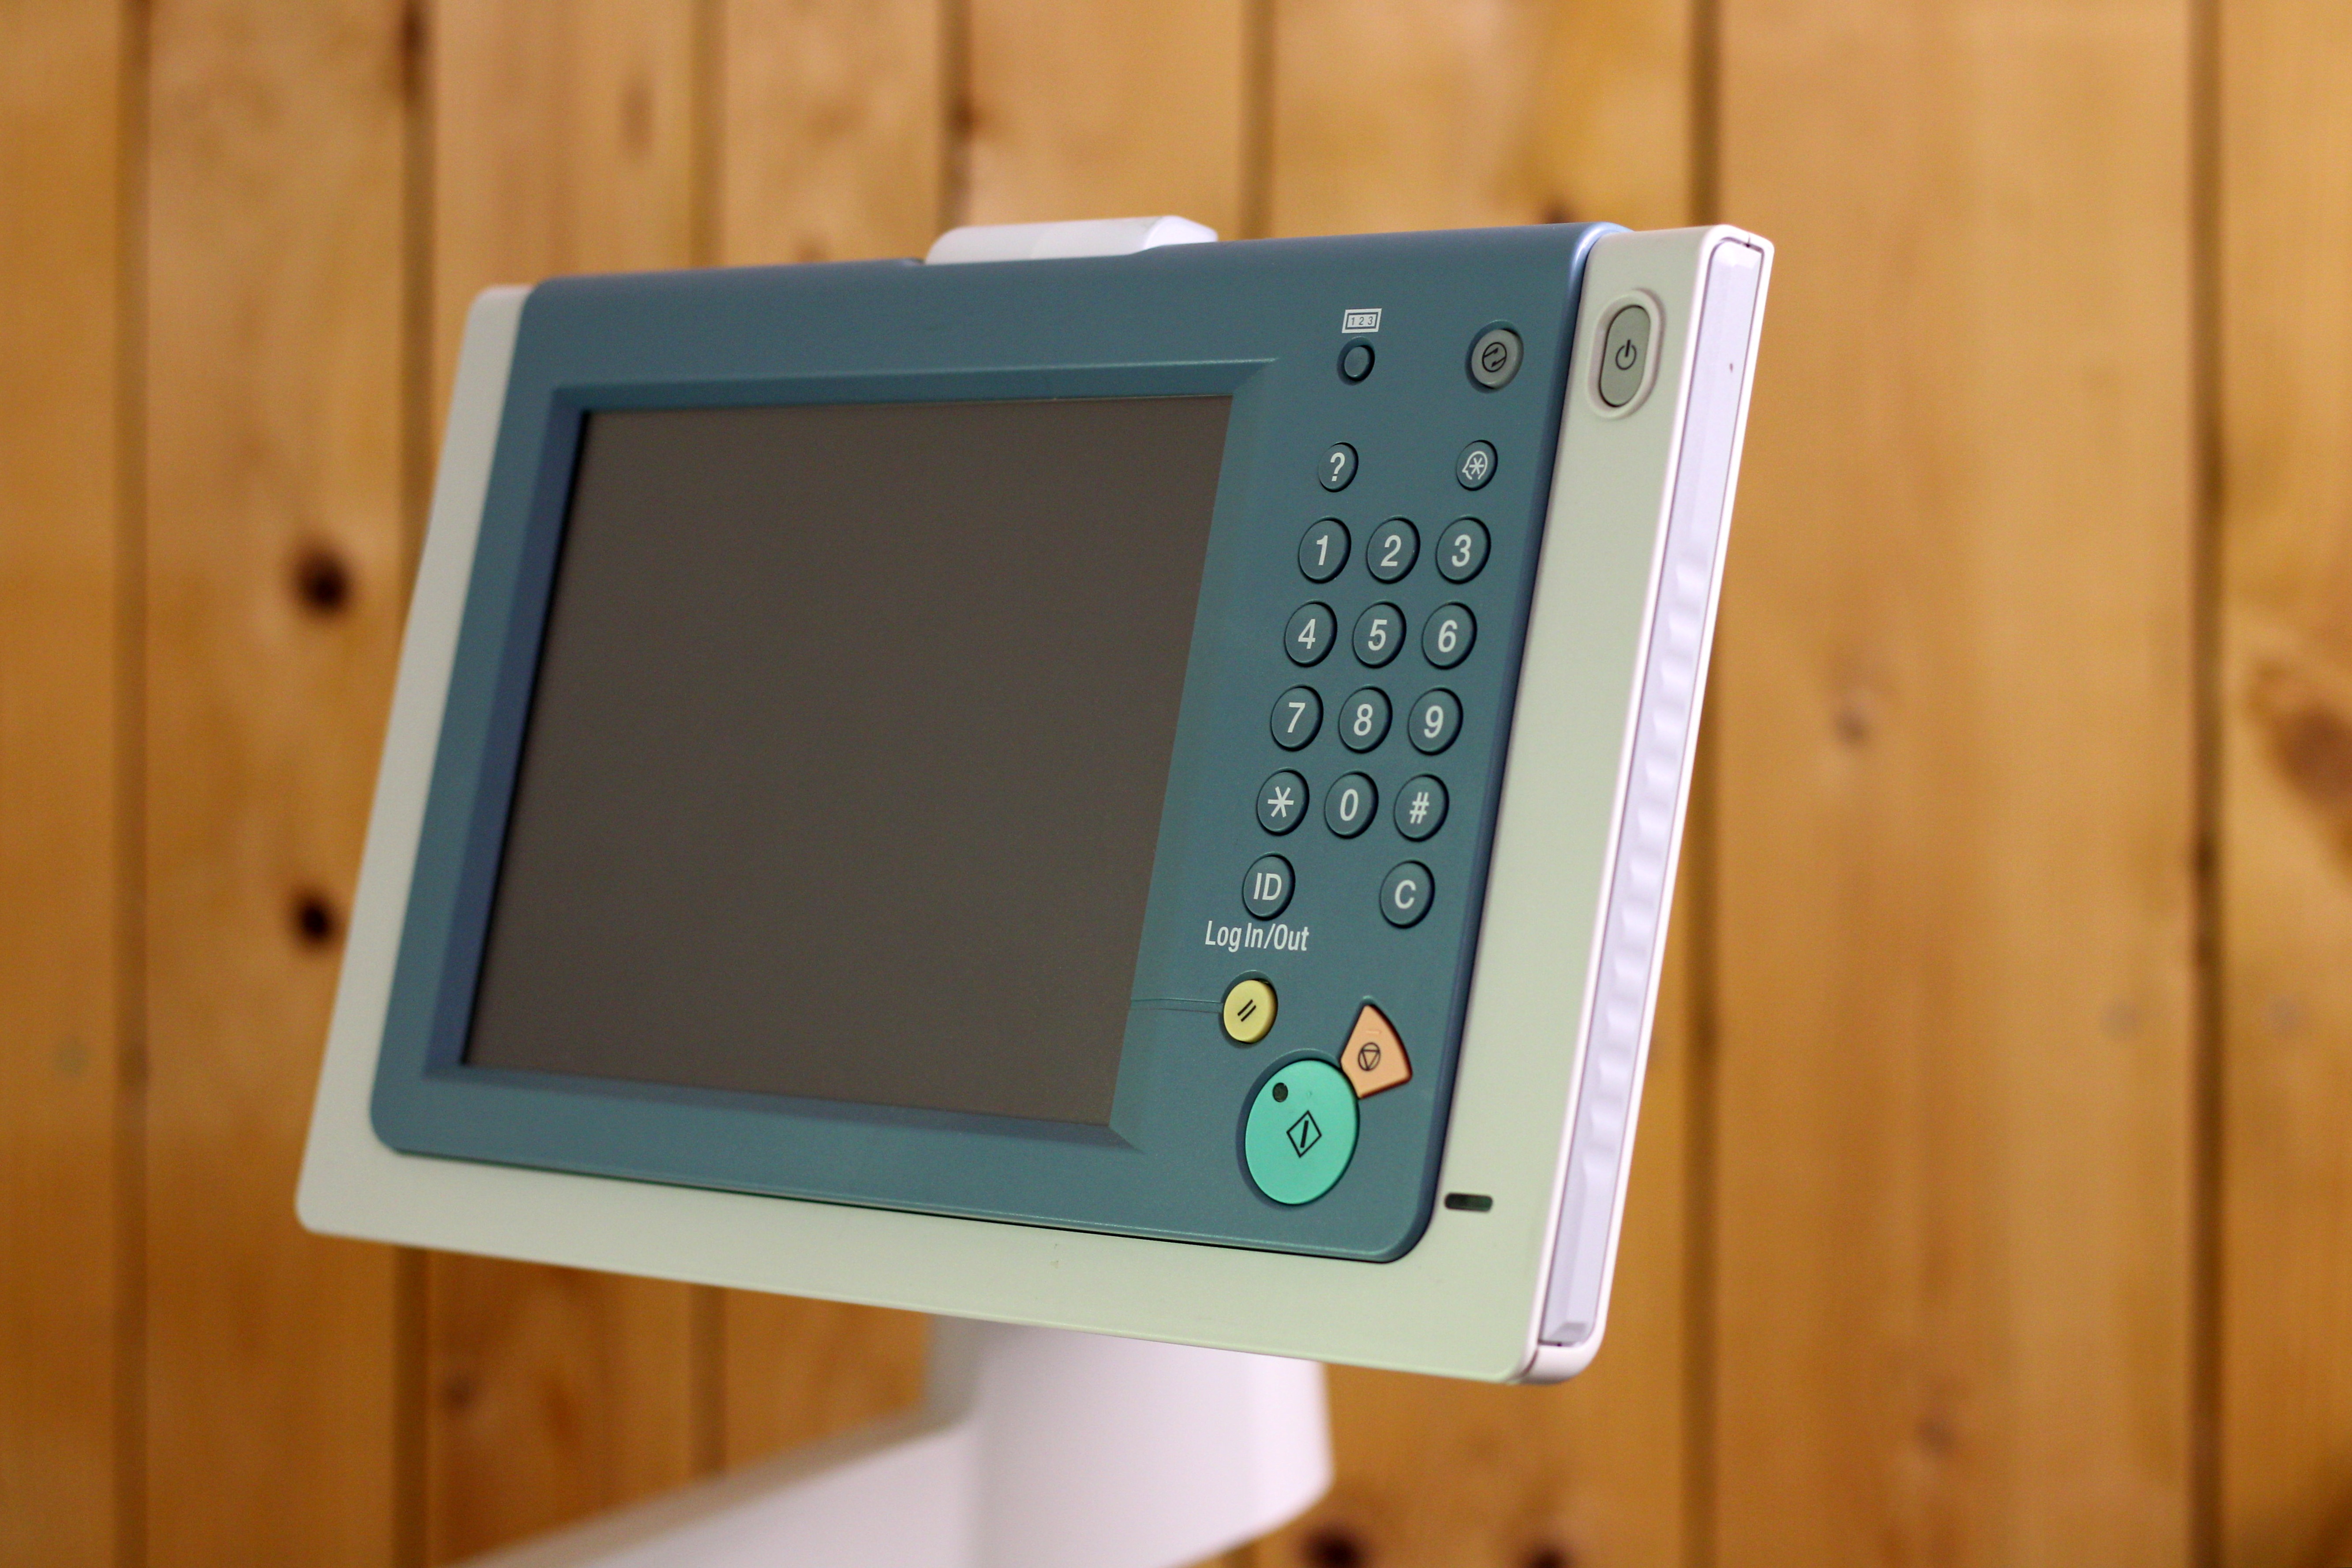
screen, keyboard, technology, office, gadget, product, display, copier